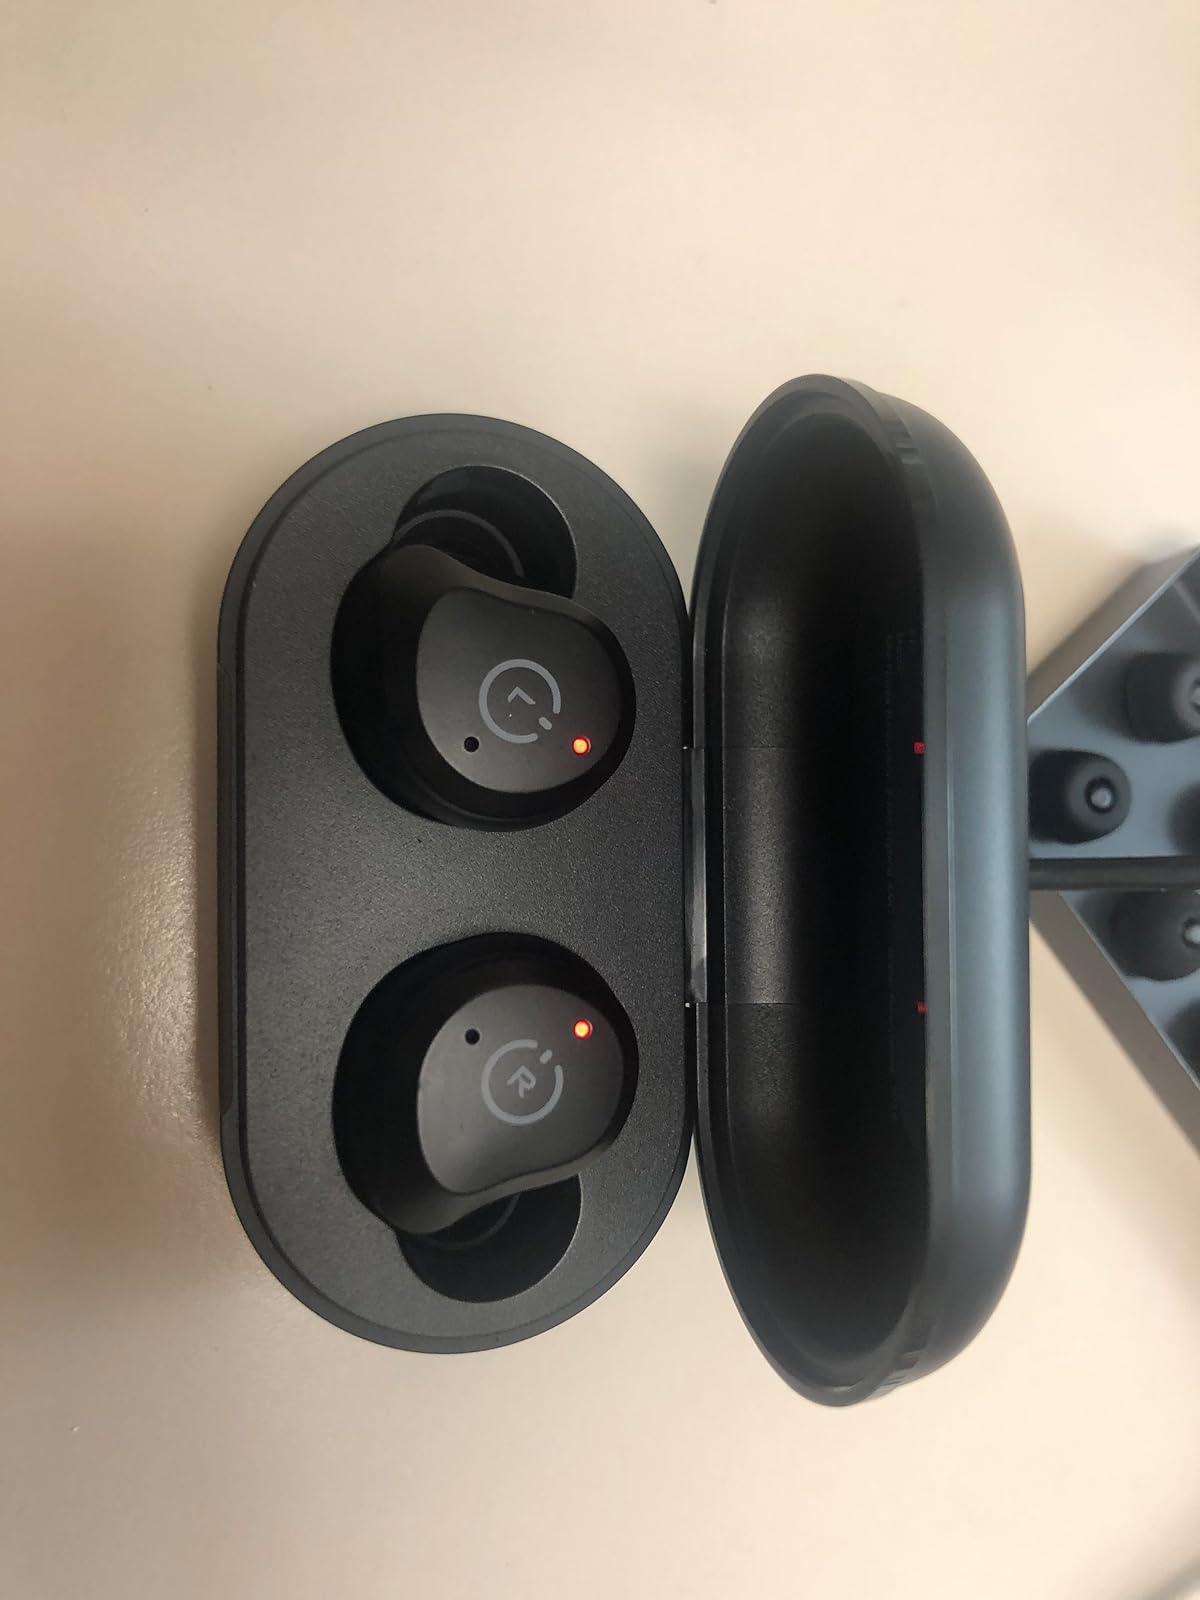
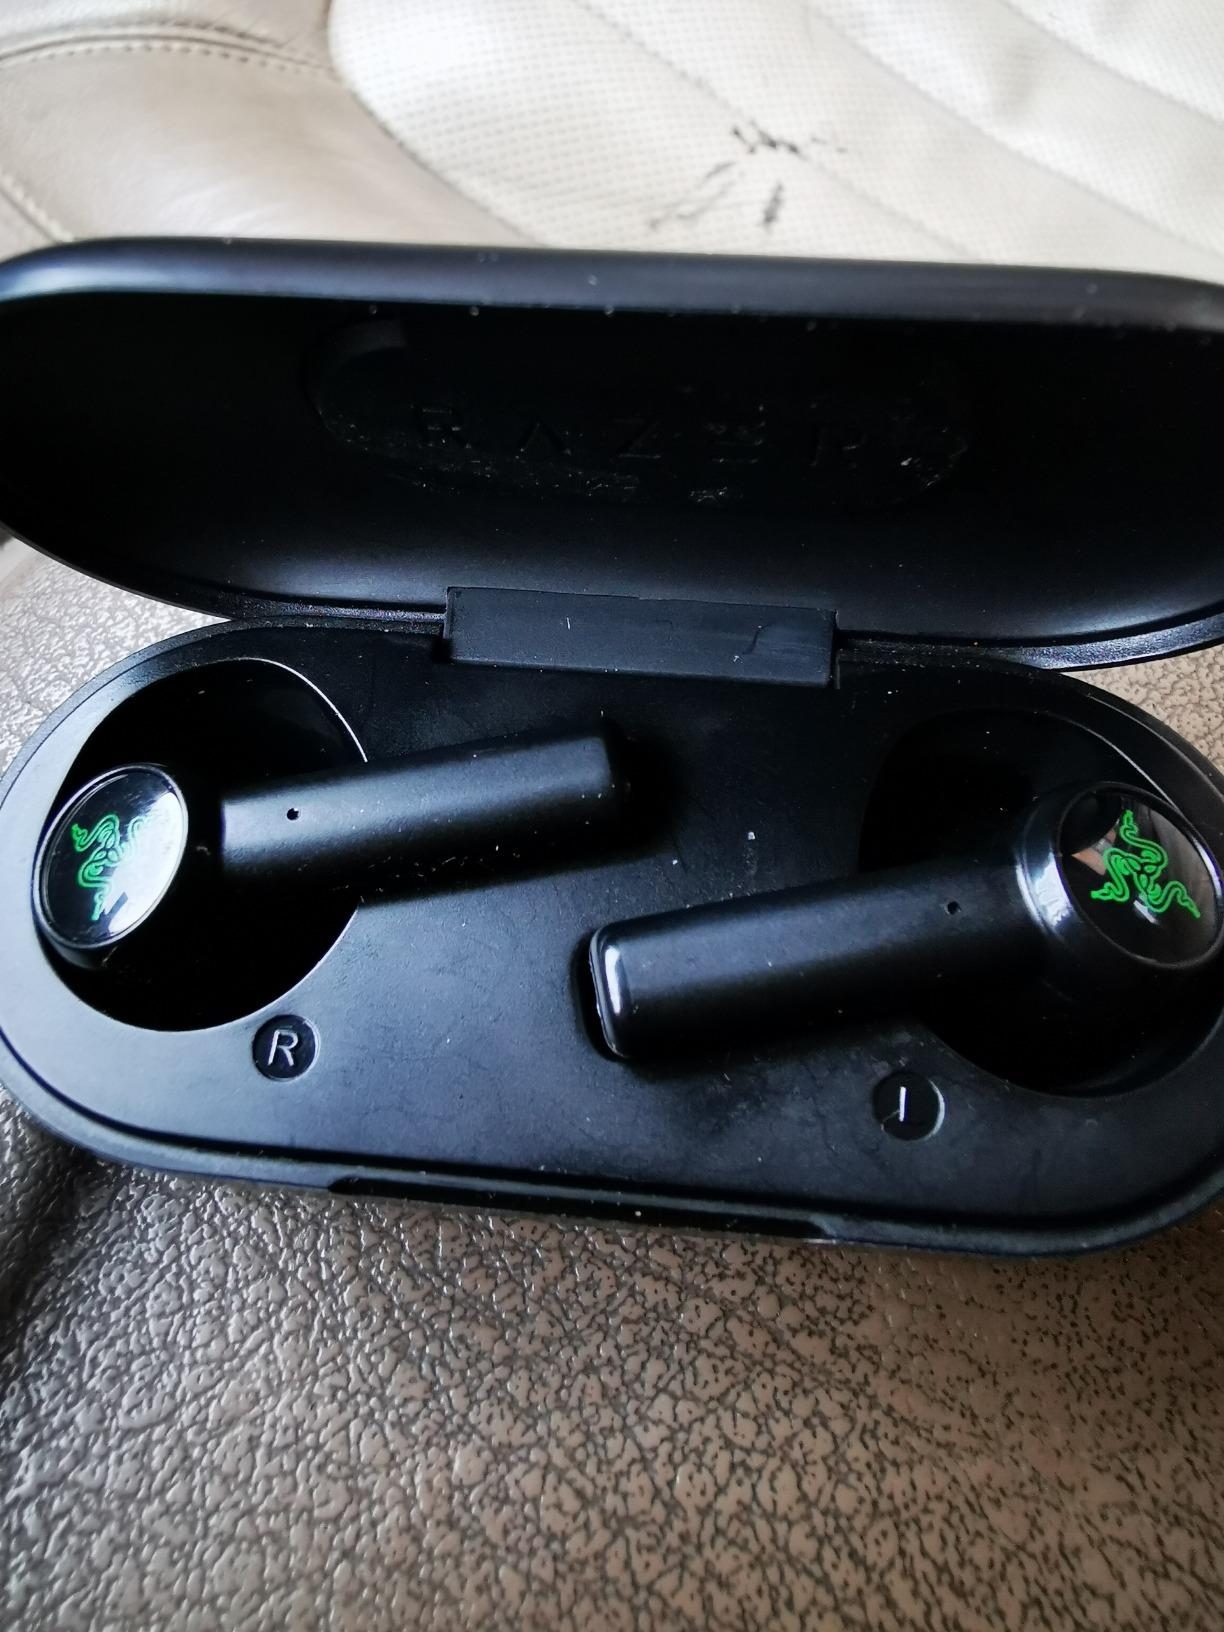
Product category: earbuds
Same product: no